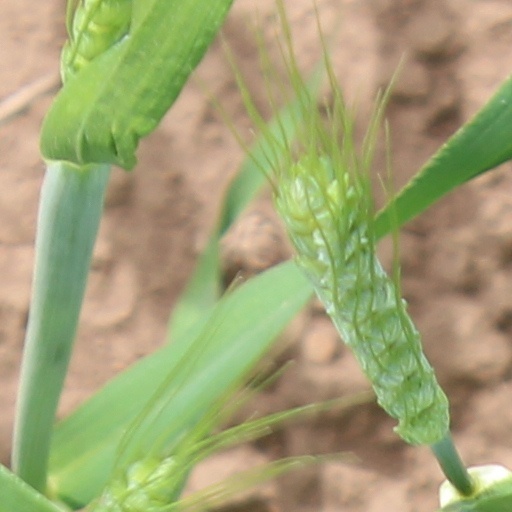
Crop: wheat